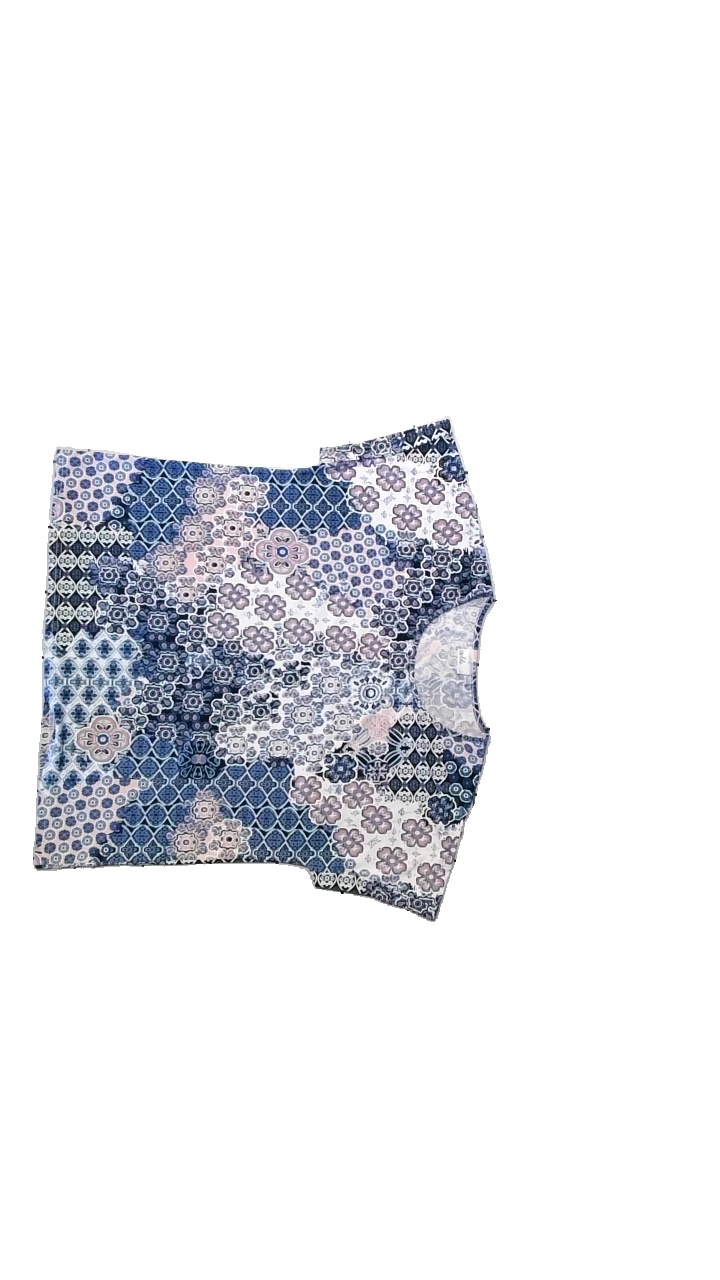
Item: T-shirt (Ladies)
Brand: Isolde
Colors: Multicolor
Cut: Regular
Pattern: Floral print
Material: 95% polyester, 5% elastane
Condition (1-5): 5
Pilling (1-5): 1
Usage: Reuse
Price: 50-100